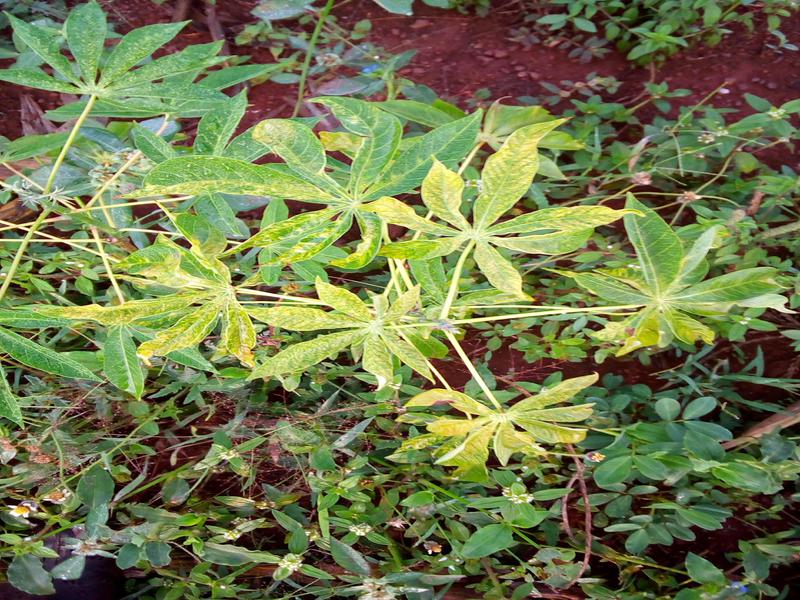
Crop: cassava
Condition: mosaic_disease